Hillside High School (Durham, North Carolina)

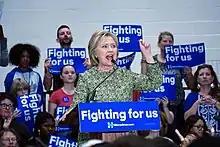
Hillary Clinton holding a campaign rally at Hillside High School, March 2016

Hillside High School (abbreviated HHS) is a four-year high school located in Durham, North Carolina. Hillside is one of seven high schools in the Durham Public Schools system. Of more than 300 historically black high schools that once operated in the state before desegregation, only five remain today, with Hillside being the oldest. Hillside is accredited by the Southern Association of Colleges and Schools.